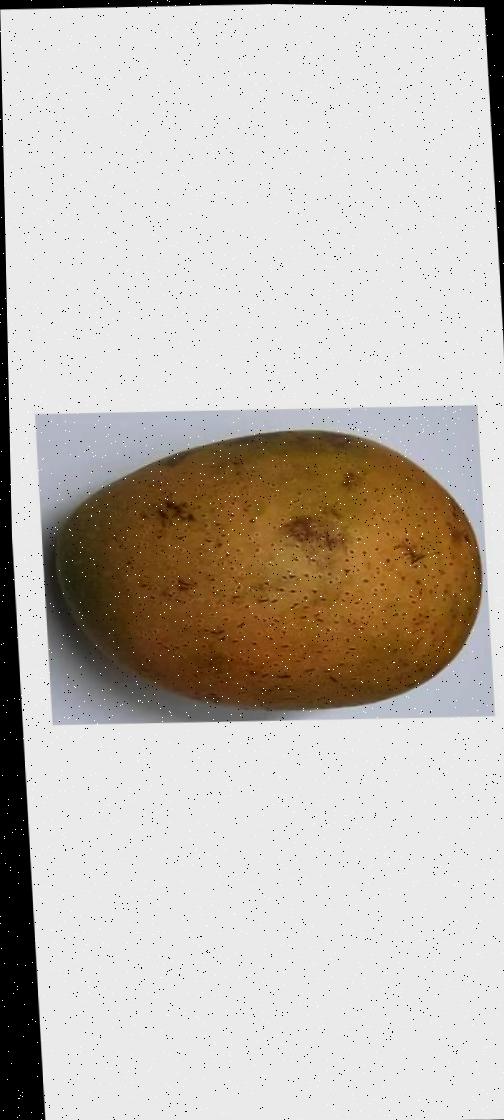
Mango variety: Ashshina Classic